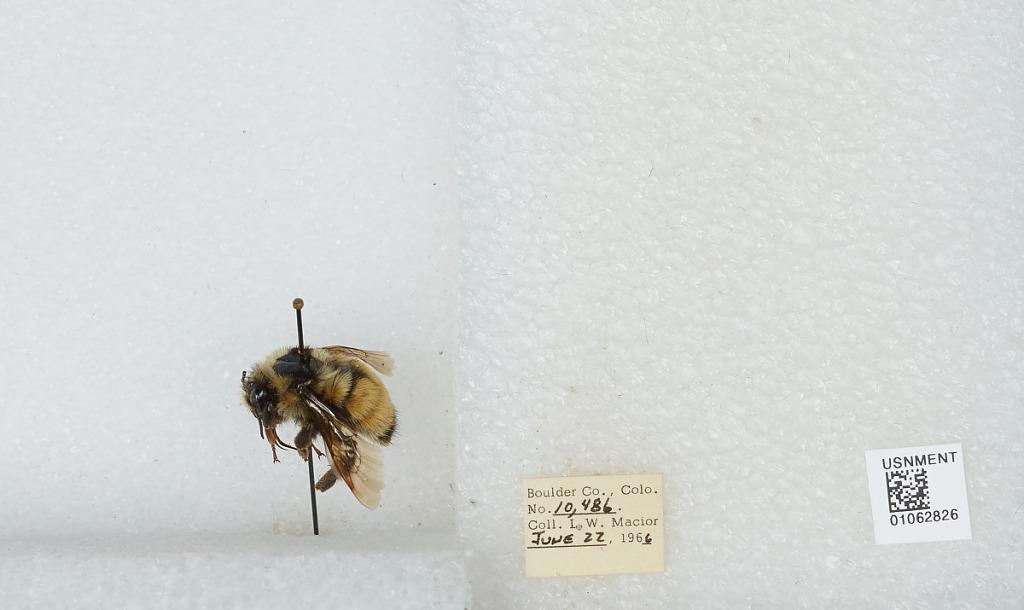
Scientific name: Bombus (Pyrobombus) bifarius Cresson
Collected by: L. Macior
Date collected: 1966-6-22
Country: United States
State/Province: Colorado
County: Boulder
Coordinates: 40.0017, -105.308